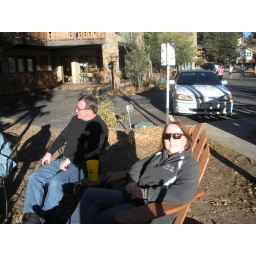
Gerry and Lovice sitting by the river Photographer: Vicki Wright